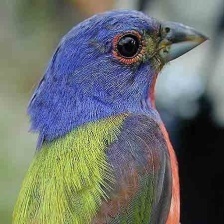
Species: PAINTED BUNTING
Scientific name: PASSERINA CIRIS
ImageNet parent category: indigo_bunting